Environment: real
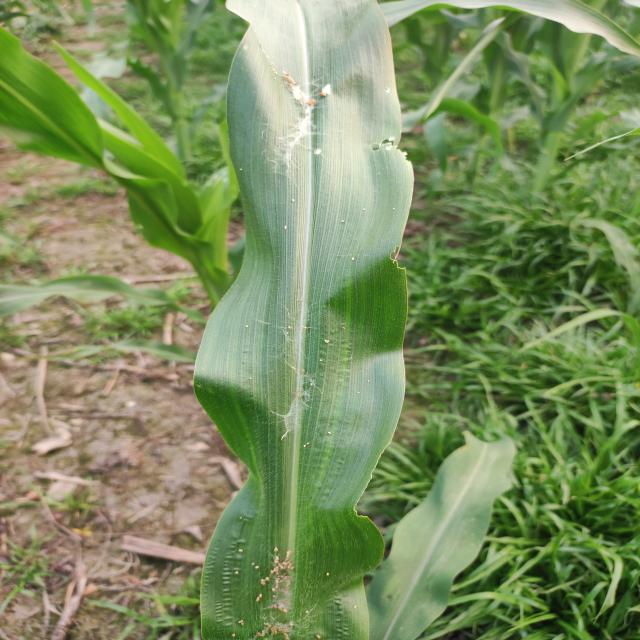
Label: fall_armyworm